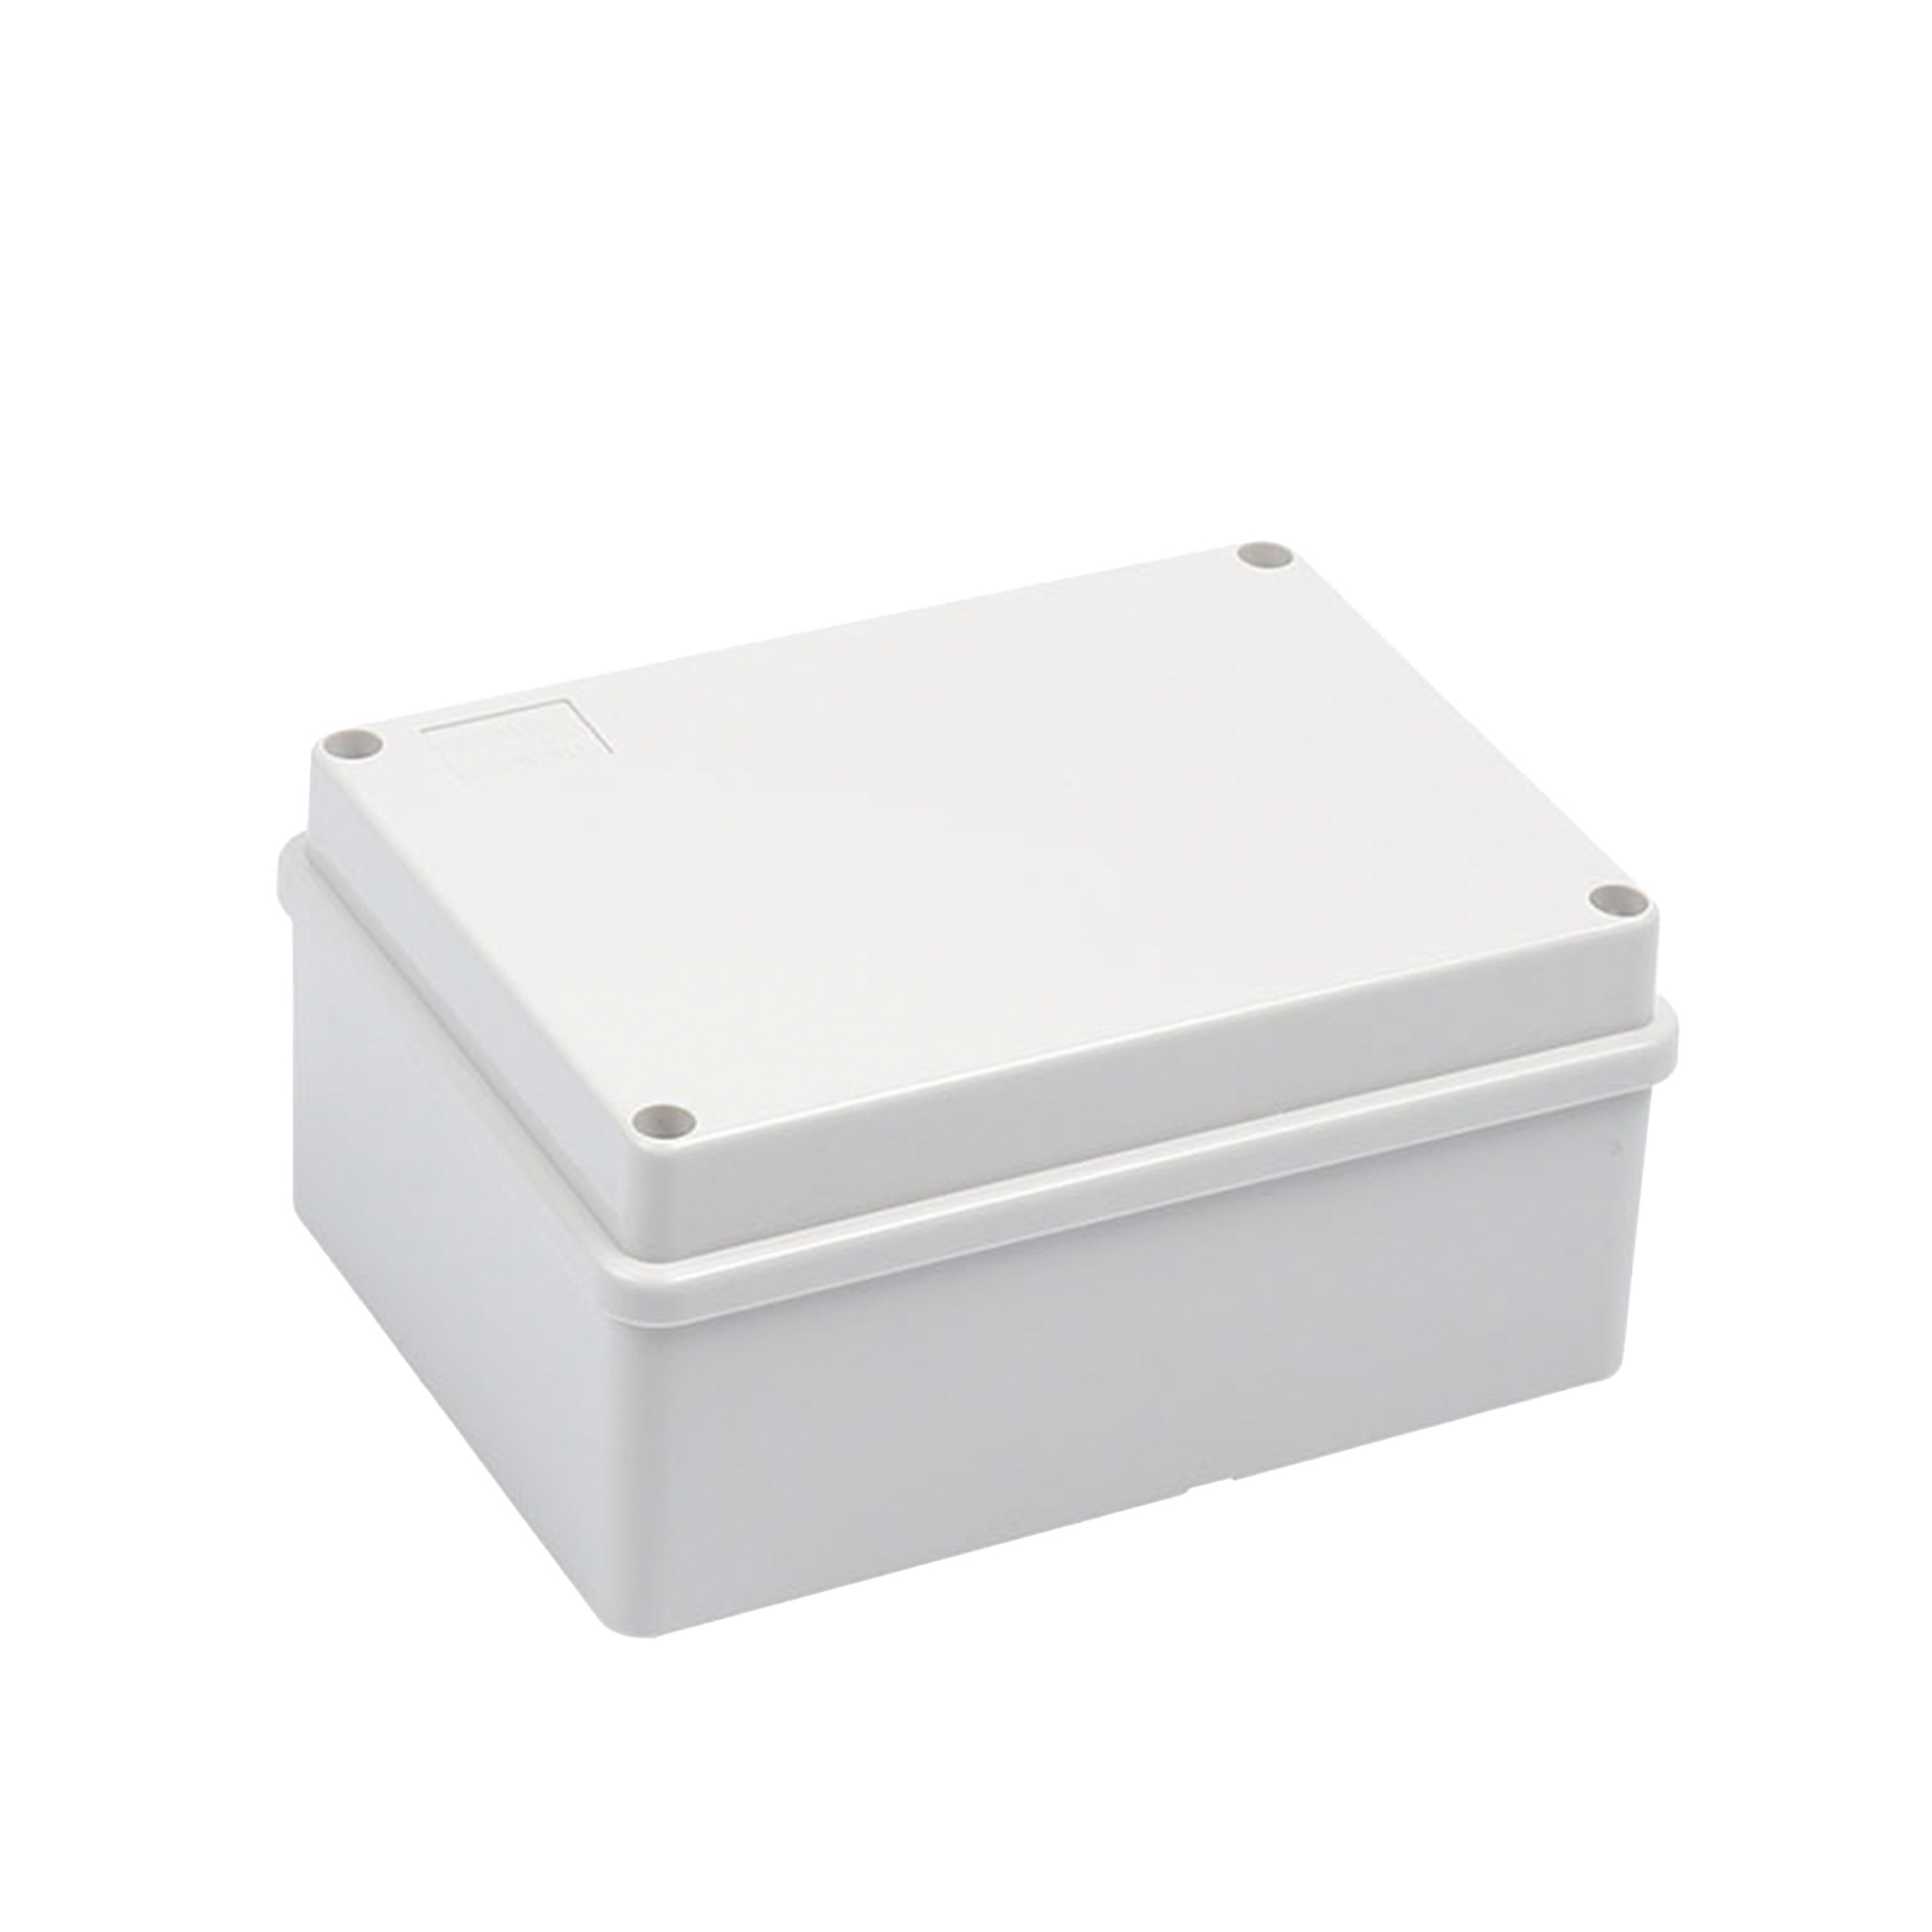
Gabinete de Plástico (140 X 190 X 76 mm)
Características Generales: Caja de plástico. Color claro.​ ​ Aplicaciones: Energía solar. Instalaciones eléctricas. Instalaciones de telecomunicaciones (vídeo&comma; voz&comma; datos). Instalaciones de seguridad y control (automatización&comma; alarmas). Características Físicas y Eléctricas: Dimensiones internas 140 x 190 x 76 mm (Ancho x Alto x Profundidad). Temperatura de operación: -40 a 120°C Protección EMI y prevencion de electricidad estática. Grado de protección: IP55
Brand: Precision
Category: Electronics > Electronics Accessories > Power > Power Supply Enclosures